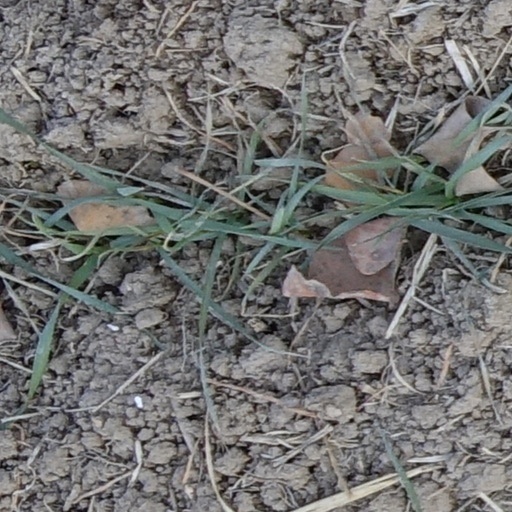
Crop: wheat